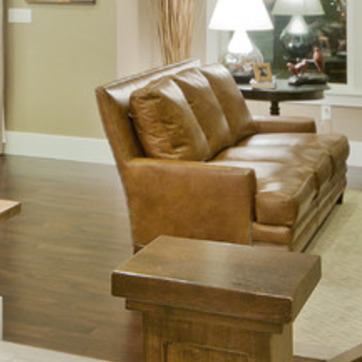
Material: leather